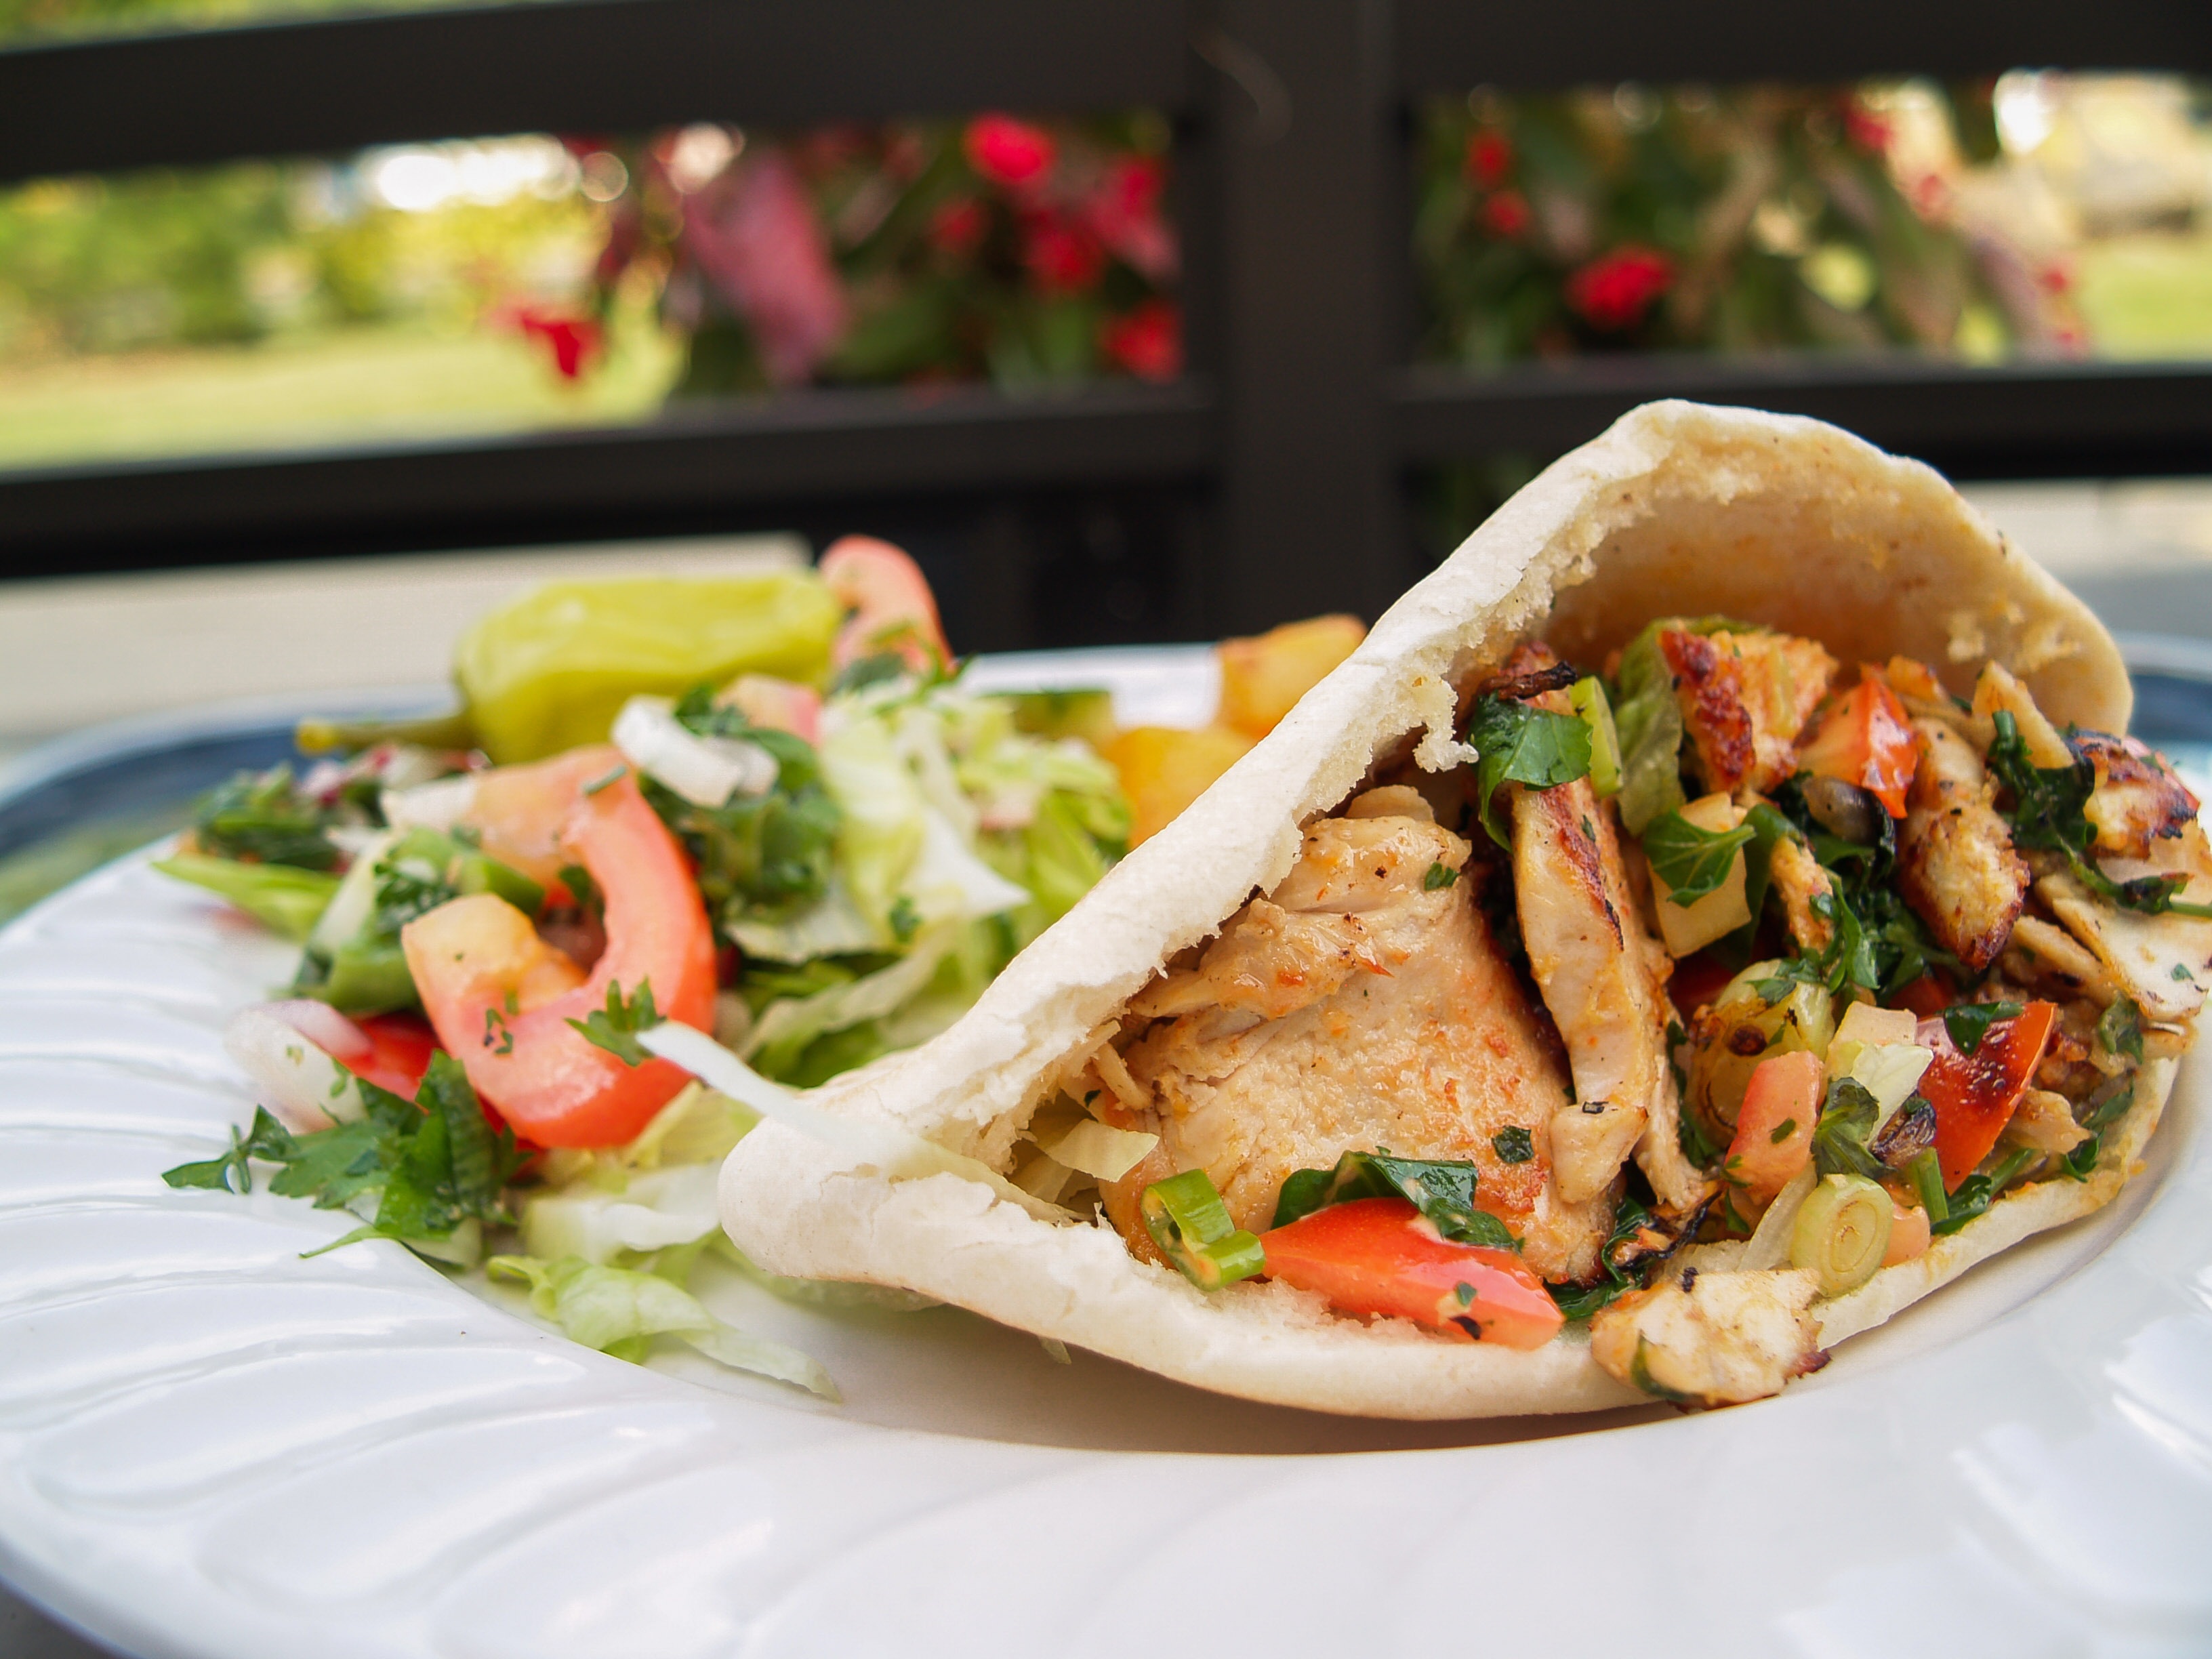
restaurant, dish, meal, food, produce, fresh, gourmet, healthy, lunch, cuisine, delicious, chicken, sandwich, lettuce, tomato, bun, mediterranean food, tostada, flatbread, sandwich wrap, fajita